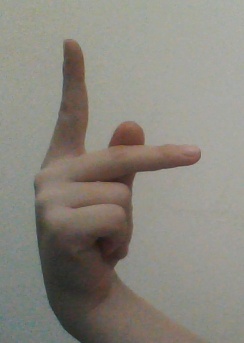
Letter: dha